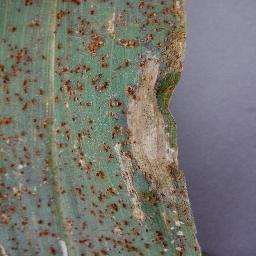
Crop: corn
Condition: (maize)_northern_blight